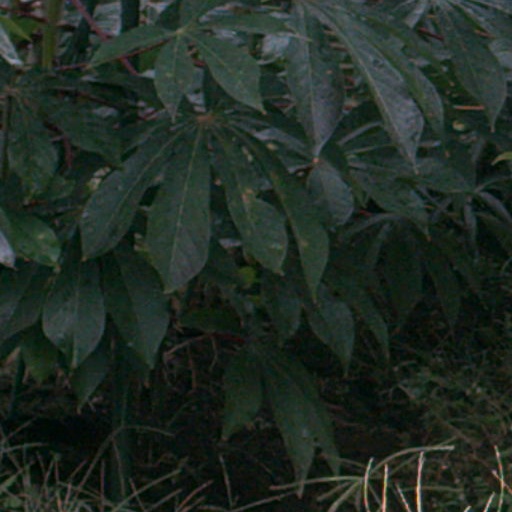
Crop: cassava